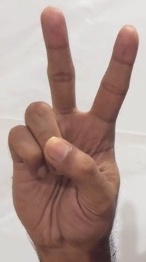
ASL sign: V